County Hall, Wakefield

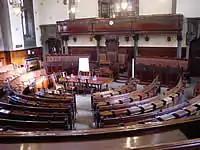
The Council Chamber, Wakefield

Following the implementation of the Local Government Act 1888, which established county councils in every county, there was a need to find a permanent meeting place for the West Riding of Yorkshire County Council. Its first meeting was held in February 1889 in Wakefield Town Hall, at the invitation of the borough council. For a permanent home the choice was between Leeds and Wakefield; much debate and correspondence resulted, in 1892, in the selection of Wakefield.